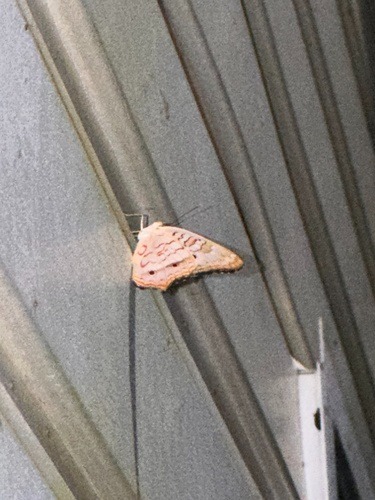
Scientific name: Anartia jatrophae
Common name: White peacock
Family: Nymphalidae
Order: Lepidoptera
Pollinator type: Primary pollinator
Habitat: Gardens, parks, and open areas
Geographic range: Southern United States to Argentina
Conservation status: Least Concern